Hercules (Handel)

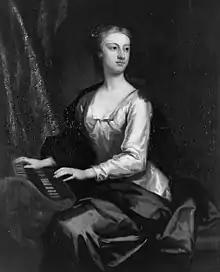
Anastasia Robinson, c. 1727, who created the role of Dejanira

Précis: When the great hero Hercules returns to his wife Dejanira after a long absence, bringing with him as a captive the beautiful Princess Iole, Dejanira becomes consumed with jealousy. In a misguided attempt to secure her husband's fidelity, she inadvertently causes his death and goes mad.